Answer in natural language. Considering the relative positions, where is Television (highlighted by a red box) with respect to gray modern sofa with pillows (highlighted by a green box)? Choose between the following options: right or left
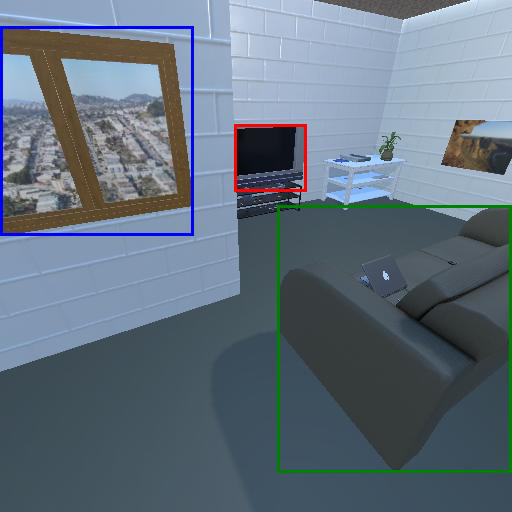
<answer>left</answer>